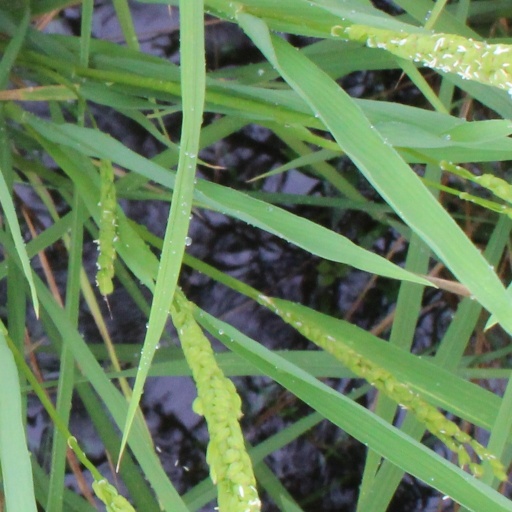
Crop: rice